Joshpara

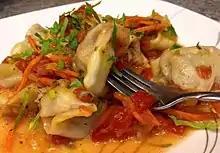
Uzbek "chuchvara" with tomato sauce and vegetables

The dough for Central Asian "chuchvara" or "tushbera" is made with flour, eggs, water, and salt. It is rolled into a thin layer, and cut into squares. A dollop of meat filling, seasoned with chopped onions, black pepper, salt and thyme, is placed at the center of each square, and the corners of the dumpling are pinched and folded. The dumplings are boiled in meat broth until they rise to the surface. "Chuchvara" can be served in a clear soup or on their own, with either vinegar or sauce based on finely chopped greens, tomatoes and hot peppers. Another popular way of serving "chuchvara" is to top the dumplings with syuzma (strained qatiq) or with smetana (sour cream). The latter is known as Russian-style.